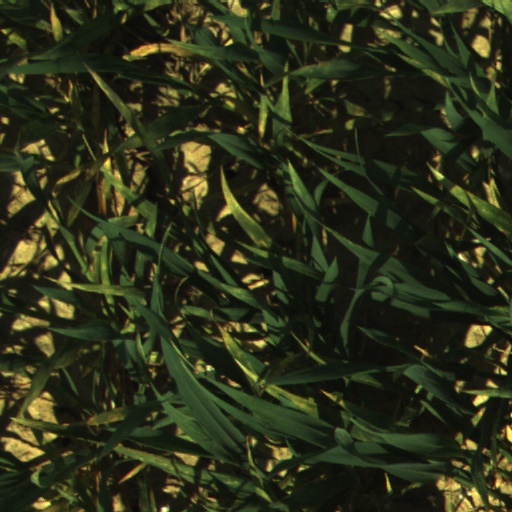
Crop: wheat